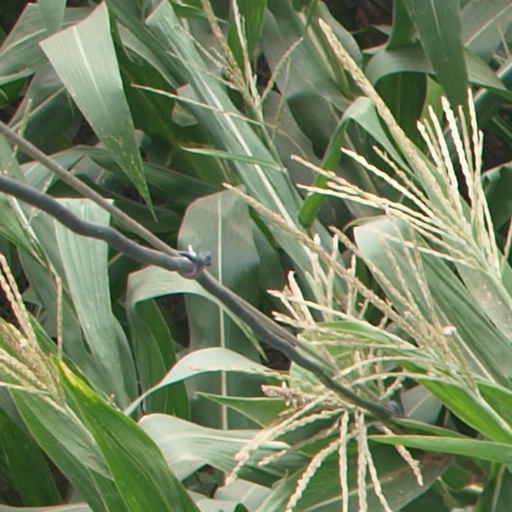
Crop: maize; corn